February 2008 lunar eclipse

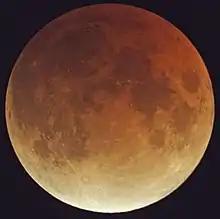
Telescopic view, from North Billerica, Massachusetts at 3:25 UT, near greatest eclipse.

A total lunar eclipse occurred at the Moon’s descending node of orbit on Thursday, February 21, 2008, with an umbral magnitude of 1.1081. A lunar eclipse occurs when the Moon moves into the Earth's shadow, causing the Moon to be darkened. A total lunar eclipse occurs when the Moon's near side entirely passes into the Earth's umbral shadow. Unlike a solar eclipse, which can only be viewed from a relatively small area of the world, a lunar eclipse may be viewed from anywhere on the night side of Earth. A total lunar eclipse can last up to nearly two hours, while a total solar eclipse lasts only a few minutes at any given place, because the Moon's shadow is smaller. The Moon's apparent diameter was near the average diameter because it occurred 7.2 days after perigee (on February 13, 2008, at 20:00 UTC) and 6.8 days before apogee (on February 27, 2008, at 20:30 UTC).